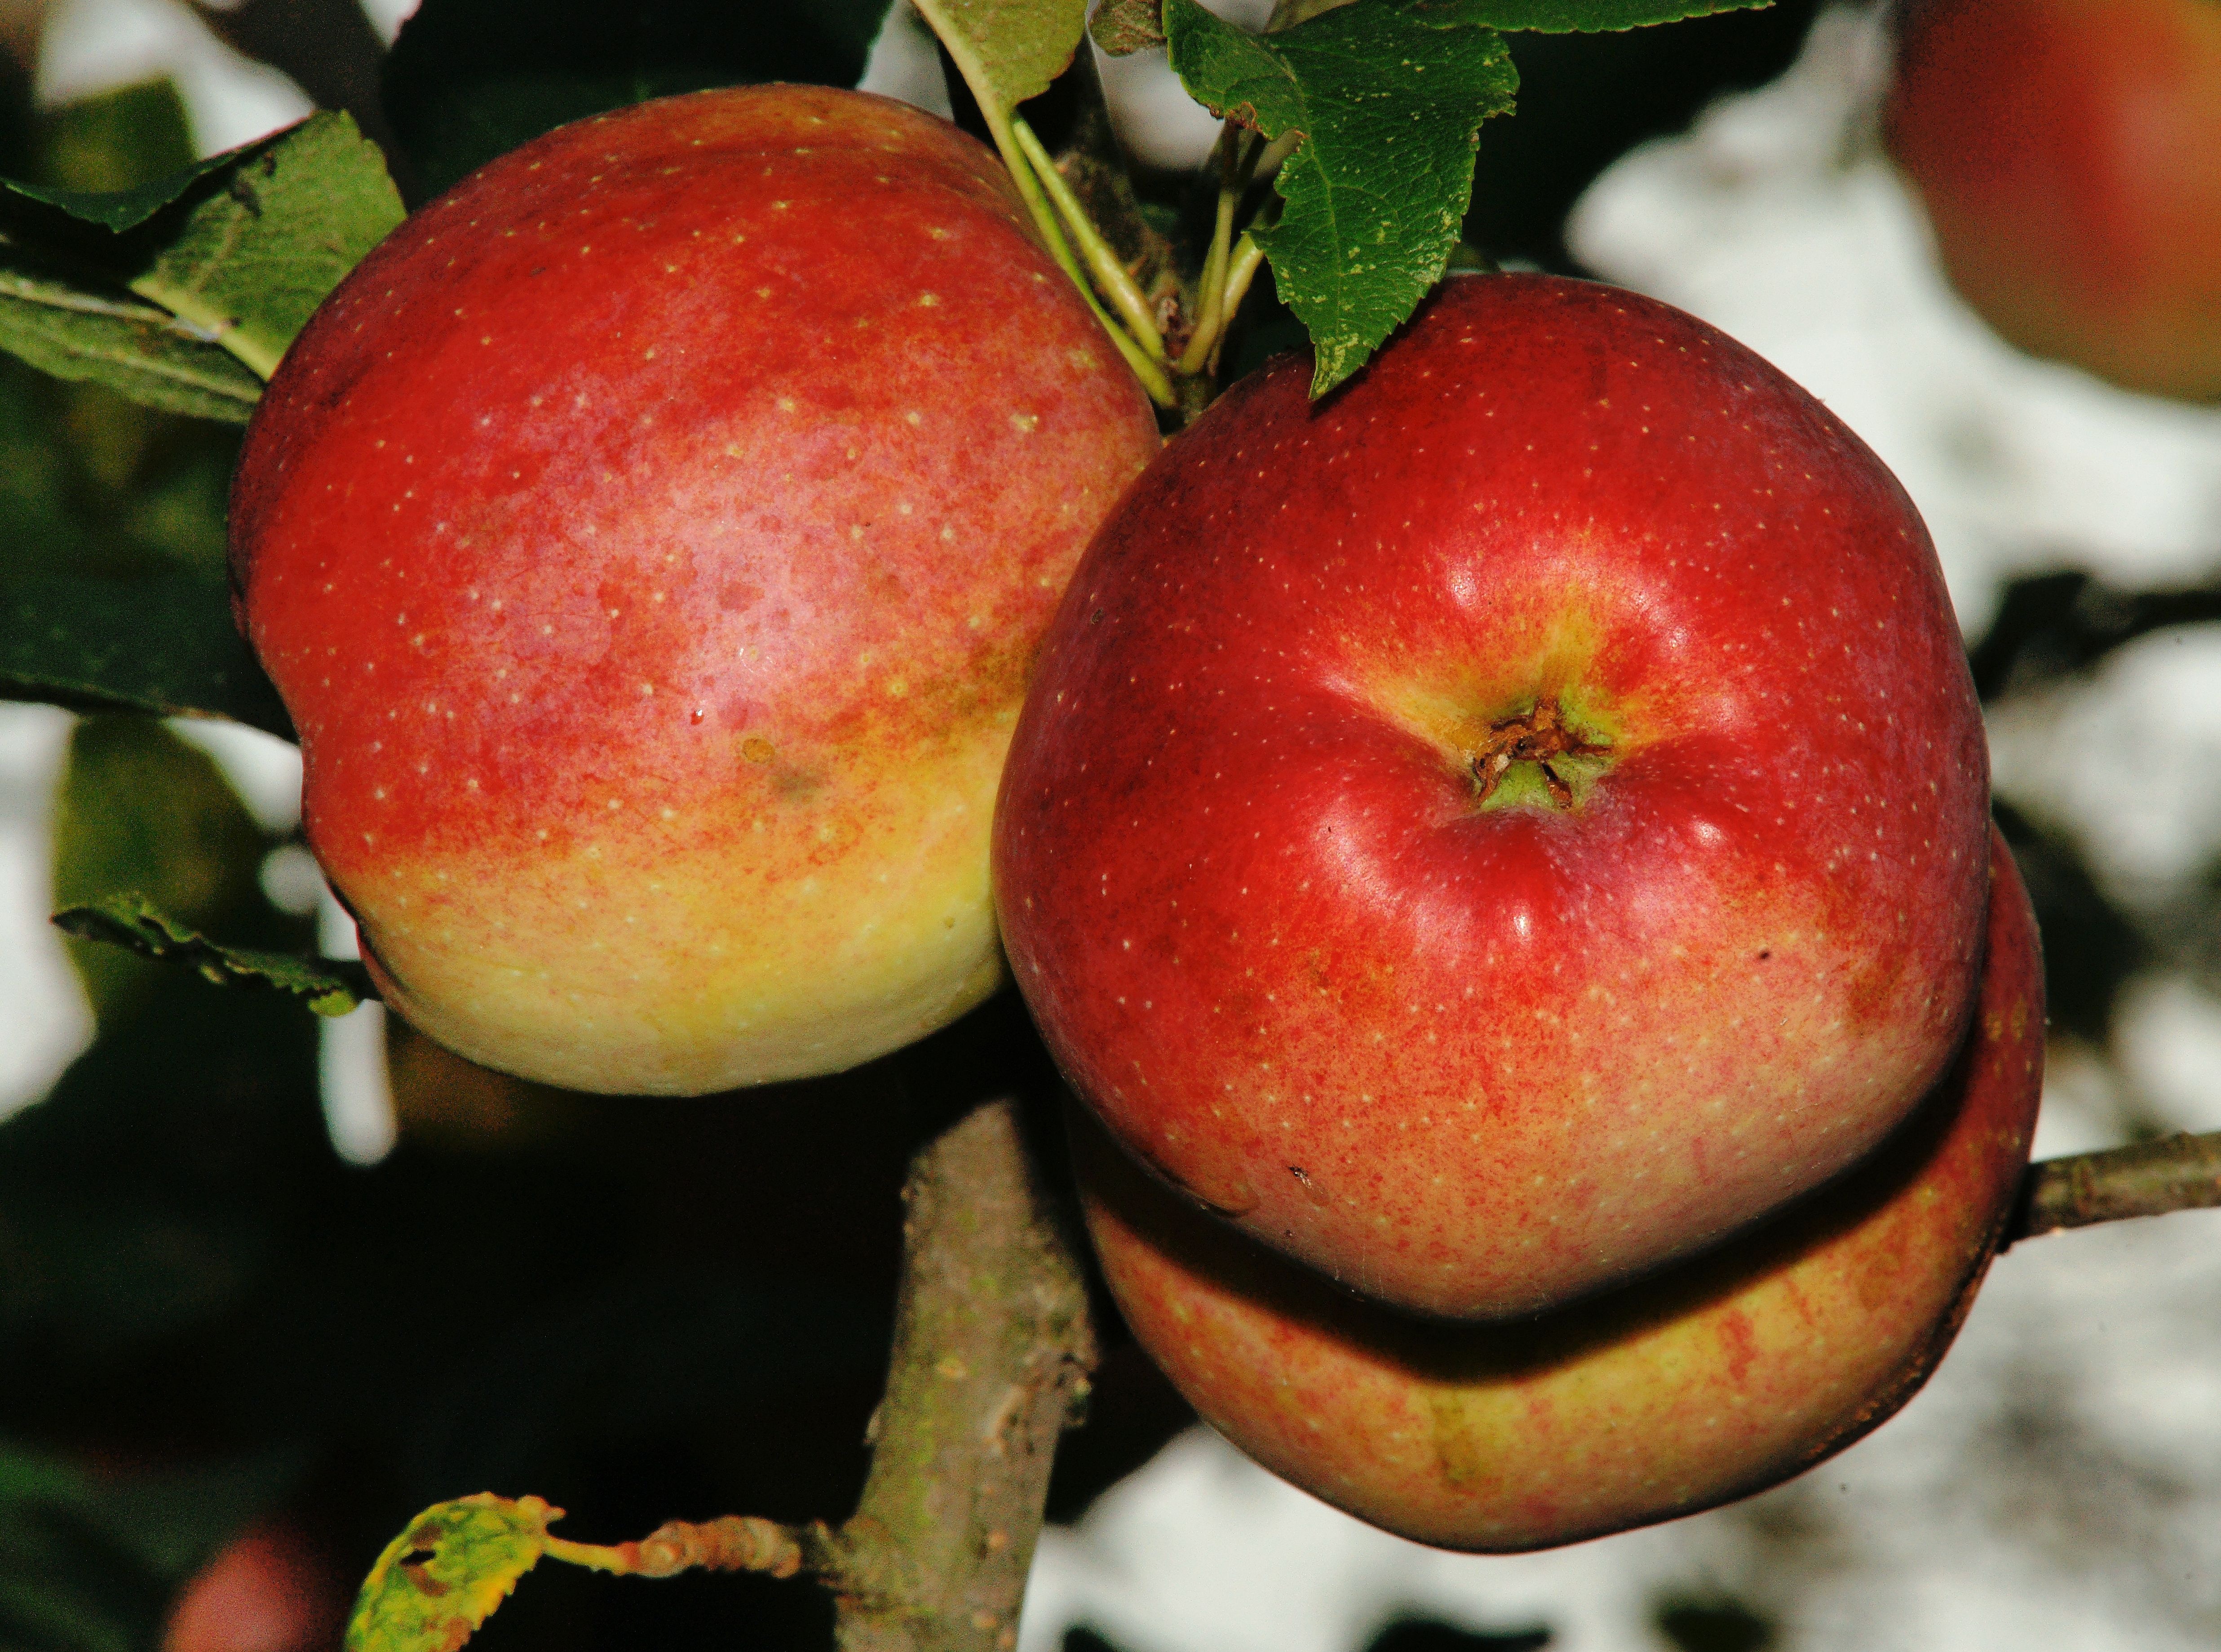
apple, tree, plant, fruit, flower, food, red, produce, healthy, delicious, branches, fruit tree, late summer, vitamins, apple tree, flowering plant, rose family, nectarine, land plant, rose order